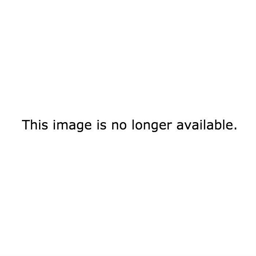
way more fun than sitting in the back of a car .